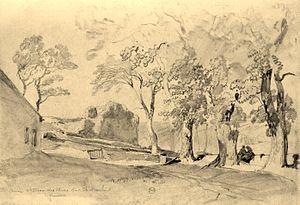
L'ancien château de Châteaulin (dessin d'Eugène Cicéri, vers 1840)
Châteaulin [ ʃatolɛ̃] est une commune française du département du Finistère, en région Bretagne.